Christopher Bathurst, 3rd Viscount Bledisloe

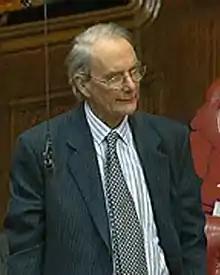
Bledisloe in 2009

Christopher Hiley Ludlow Bathurst, 3rd Viscount Bledisloe, QC (24 June 1934 – 12 May 2009), was a British barrister and politician.